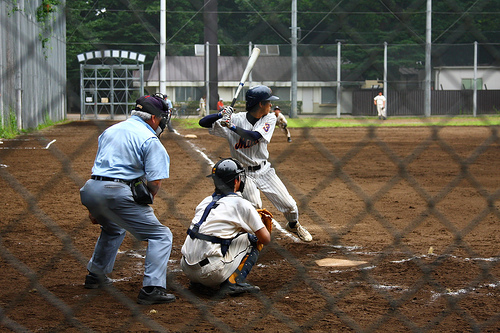
user: Given an image and a question. Answer the question in a short answer. Question: What time of year is this sport traditionally played? Short Answer:
assistant: summer